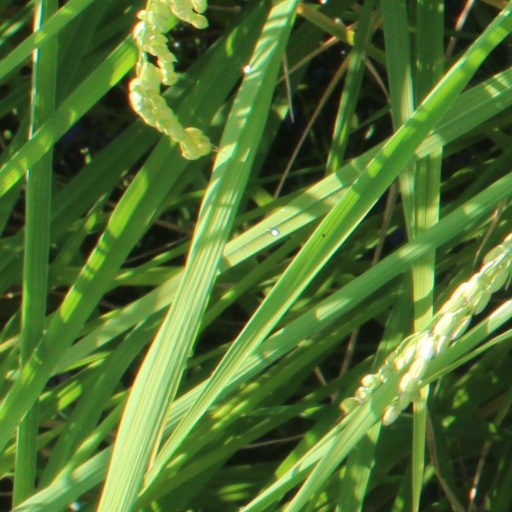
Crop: rice